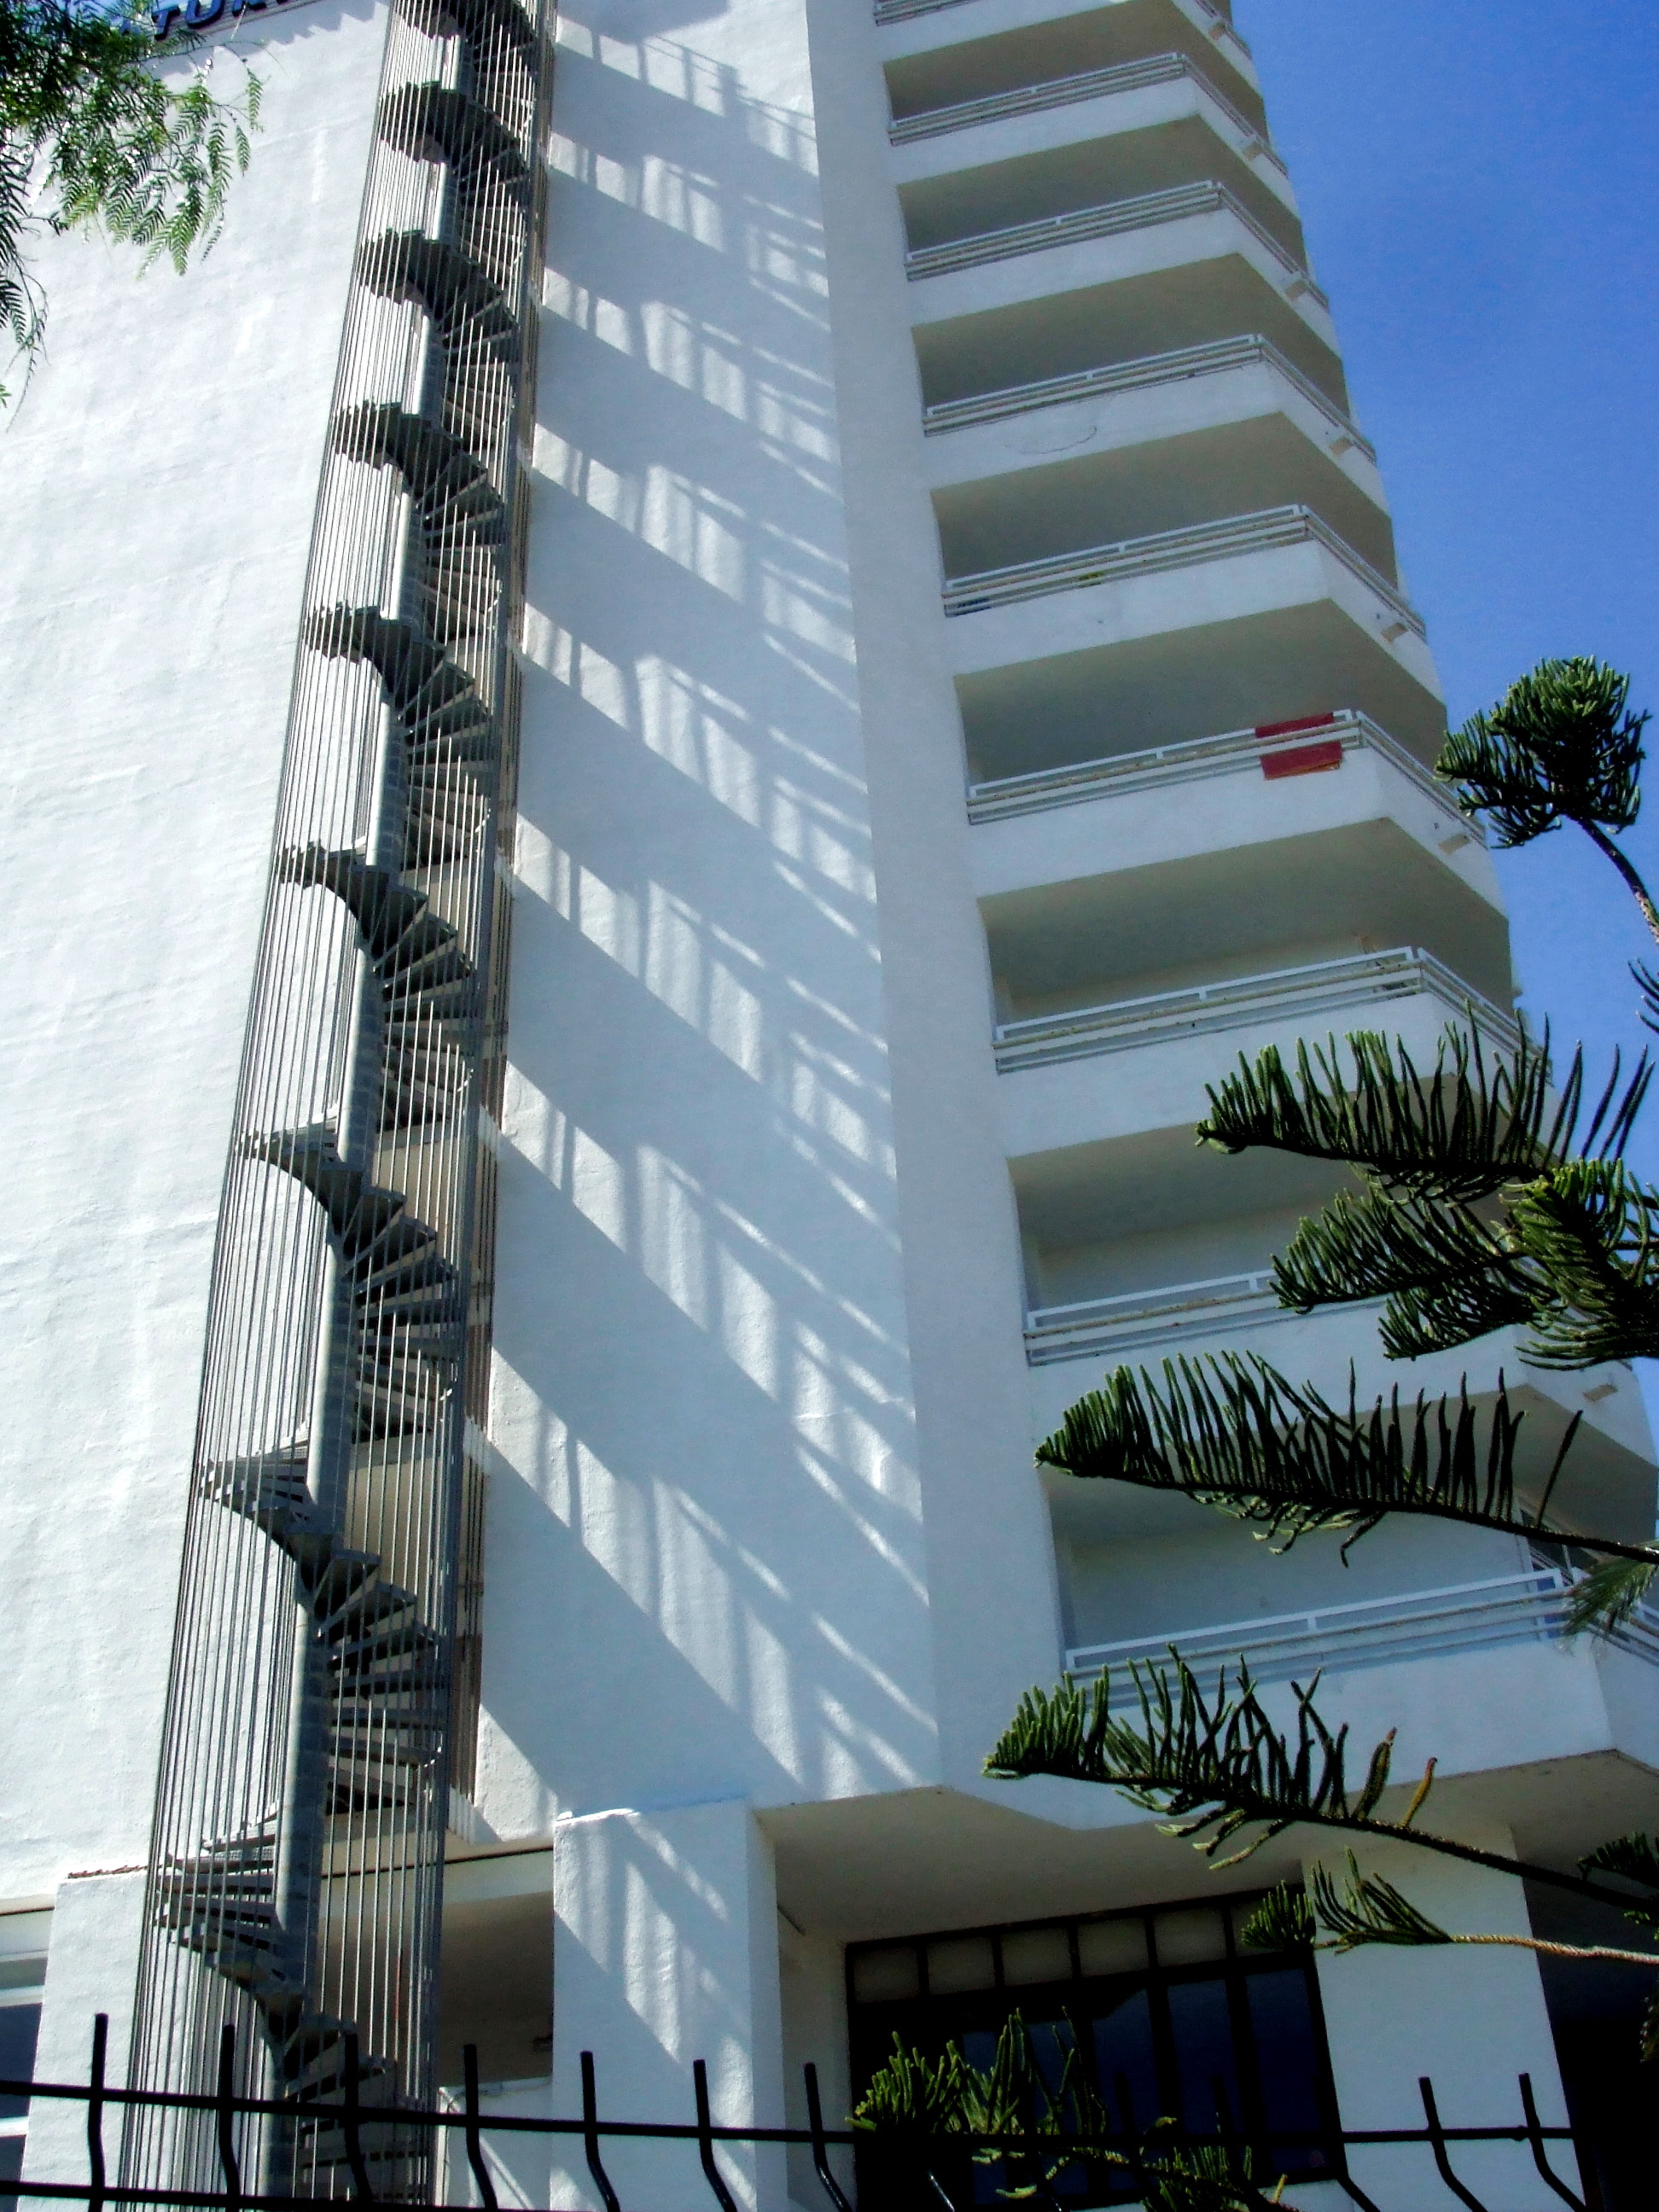
architecture, skyscraper, tower, landmark, facade, property, apartment, tower block, buildings, condominium, residential area